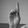
ASL letter: D